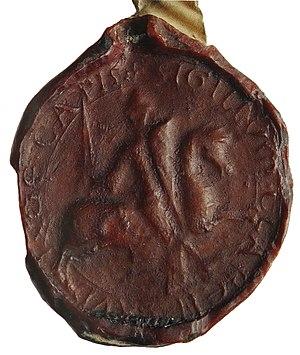
cf. titre de l'image
Chappes est une commune française, située dans le département de l'Aube en région Grand Est.
Clarembaud V de Chappes est seigneur de Chappes et vicomte de Troyes à la fin du XIIᵉ siècle. Il est le fils de Clarembaud IV de Chappes, seigneur de Chappes, et d'Ermengarde.
Clarembaud Iᵉʳ de Chappes ou Ascelin de Chappes, premier seigneur de Chappes connu. Il aurait épousé Gillette de Plancy, première dame de Plancy connue, possible fille d'Engelbert IV, comte de Brienne, dont il aurait eu au moins quatre enfants :